Answer in natural language. Which object is closer to floating black countertop island (highlighted by a red box), framed monochromatic wall decor painting (highlighted by a blue box) or black tv (highlighted by a green box)? Choose between the following options: framed monochromatic wall decor painting (highlighted by a blue box) or black tv (highlighted by a green box)
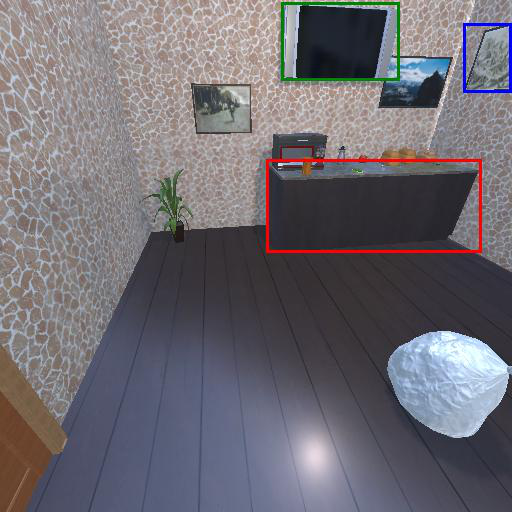
<answer>black tv (highlighted by a green box)</answer>